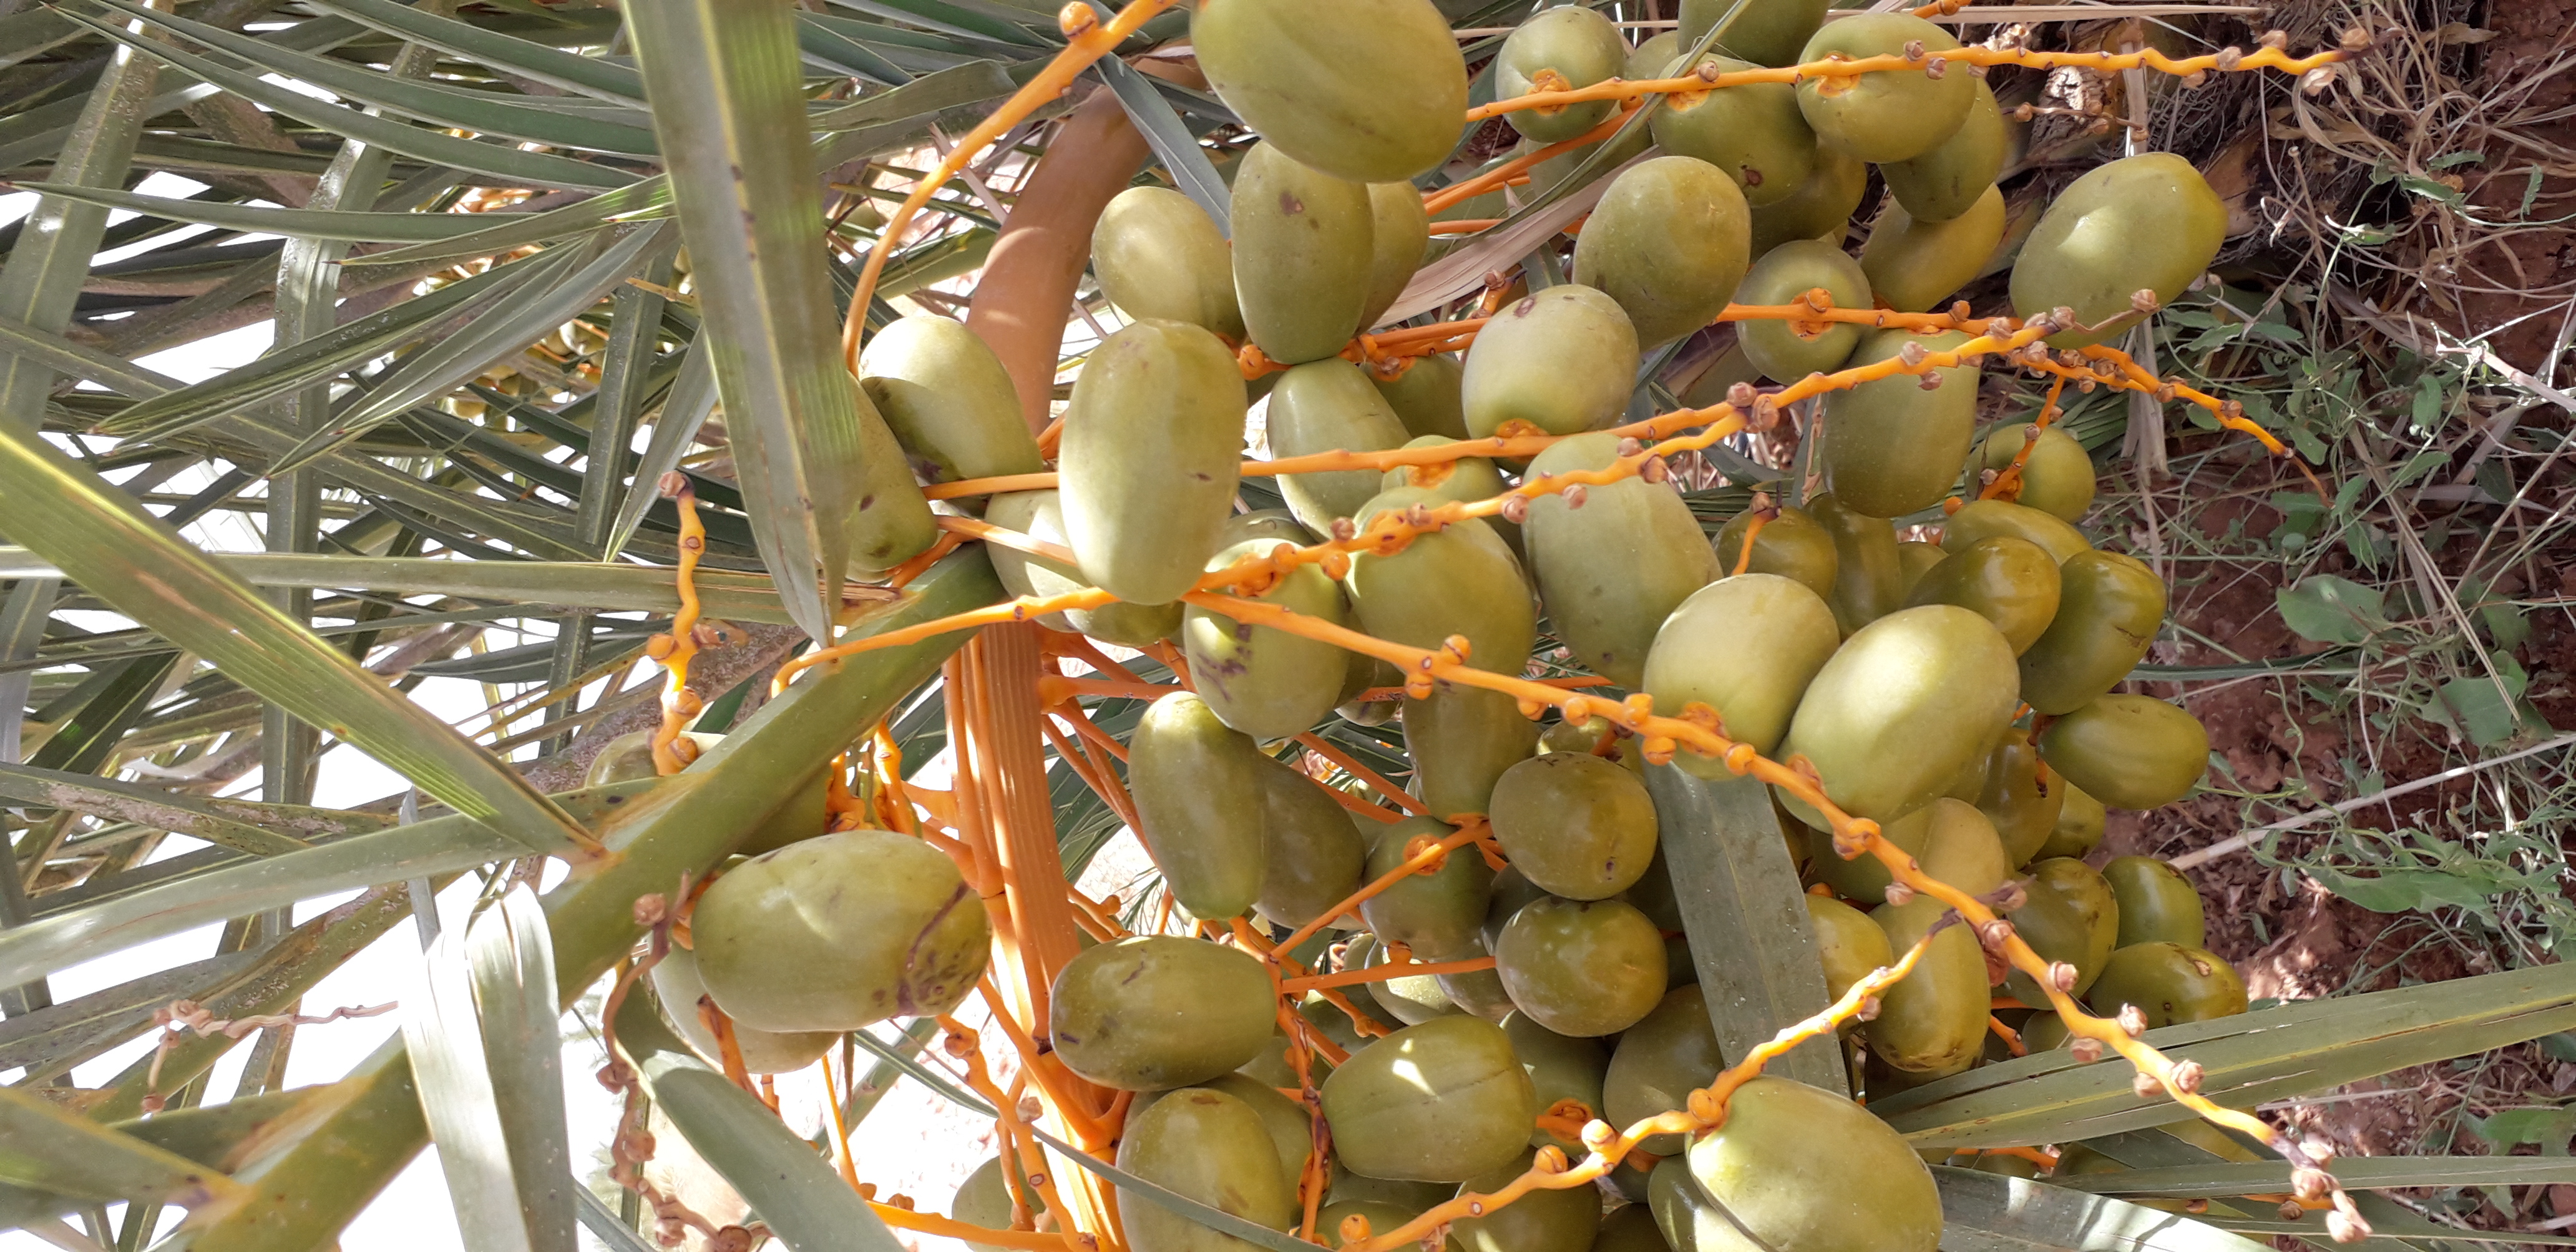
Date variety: Boufagous